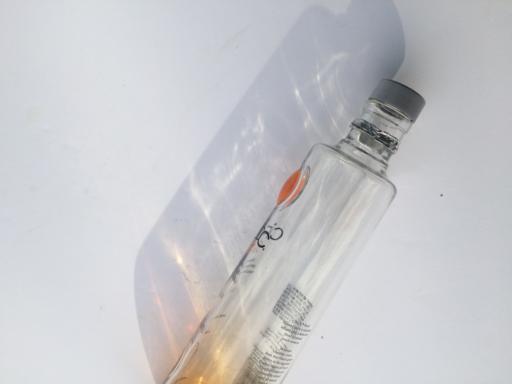
Waste category: glass